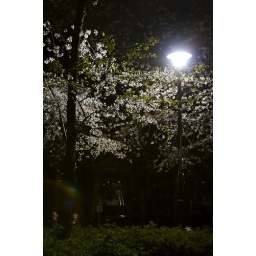
Sakura sure looks different at night. The trees at Shinjuku Chuo Park lit by street lamp light.